Sydney

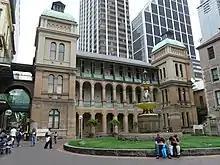
The Sydney Hospital, completed in 1816

Macquarie gave a charter in 1817 to form the first bank in Australia, the Bank of New South Wales. New private banks opened throughout the 1800s but the financial system was unstable. Bank collapses were frequent and a crisis point was reached in 1893 when 12 banks failed.